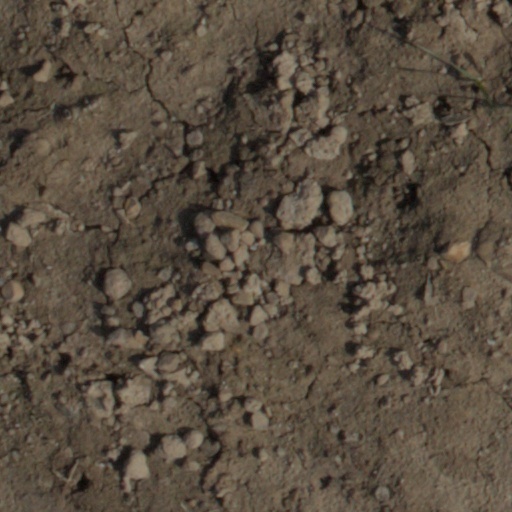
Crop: wheat